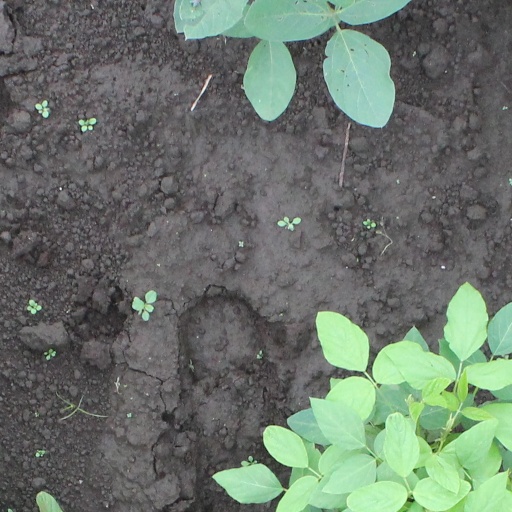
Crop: soybean